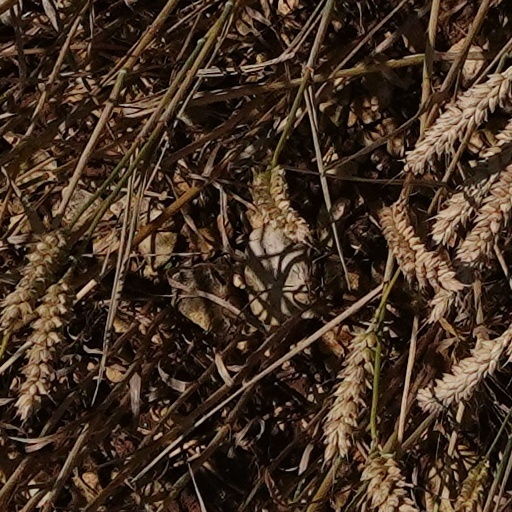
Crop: wheat